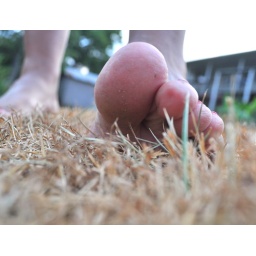
Not my idea of running barefoot in the grass ... SEND RAIN ASAP!